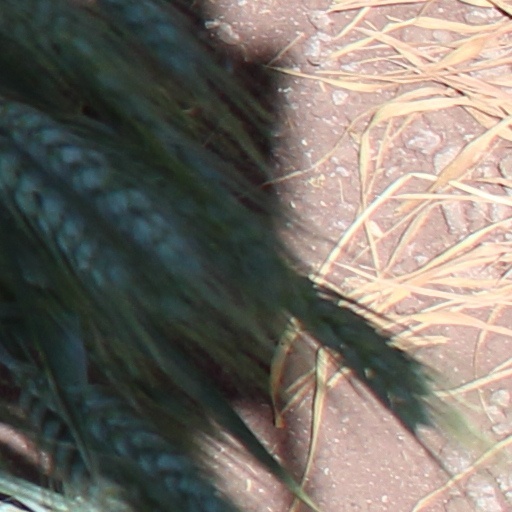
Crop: wheat